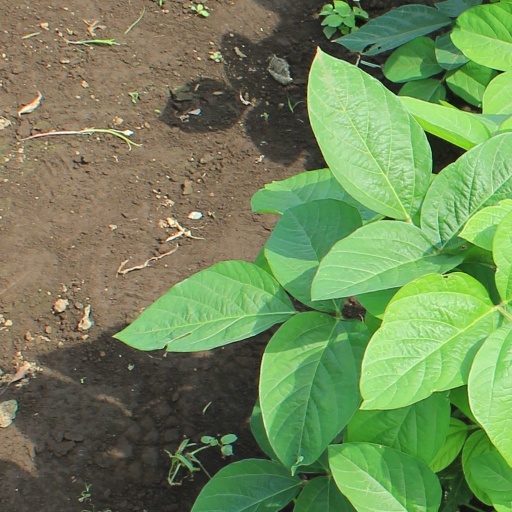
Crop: soybean